Burning bush

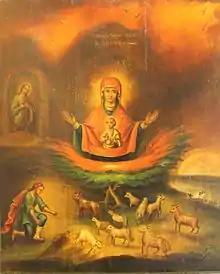
The Icon of the Theotokos "Burning Bush" of the Old Testament. 19th century, Polissya, Ukraine. The Museum of Ukrainian home icons, Radomysl Castle, Ukraine

However, in modern times, it is not Mount Saint Catherine, but the adjacent Jebel Musa ("Mount Moses"), which is currently identified as Mount Sinai by popular tradition and guidebooks; this identification arose from Bedouin tradition.